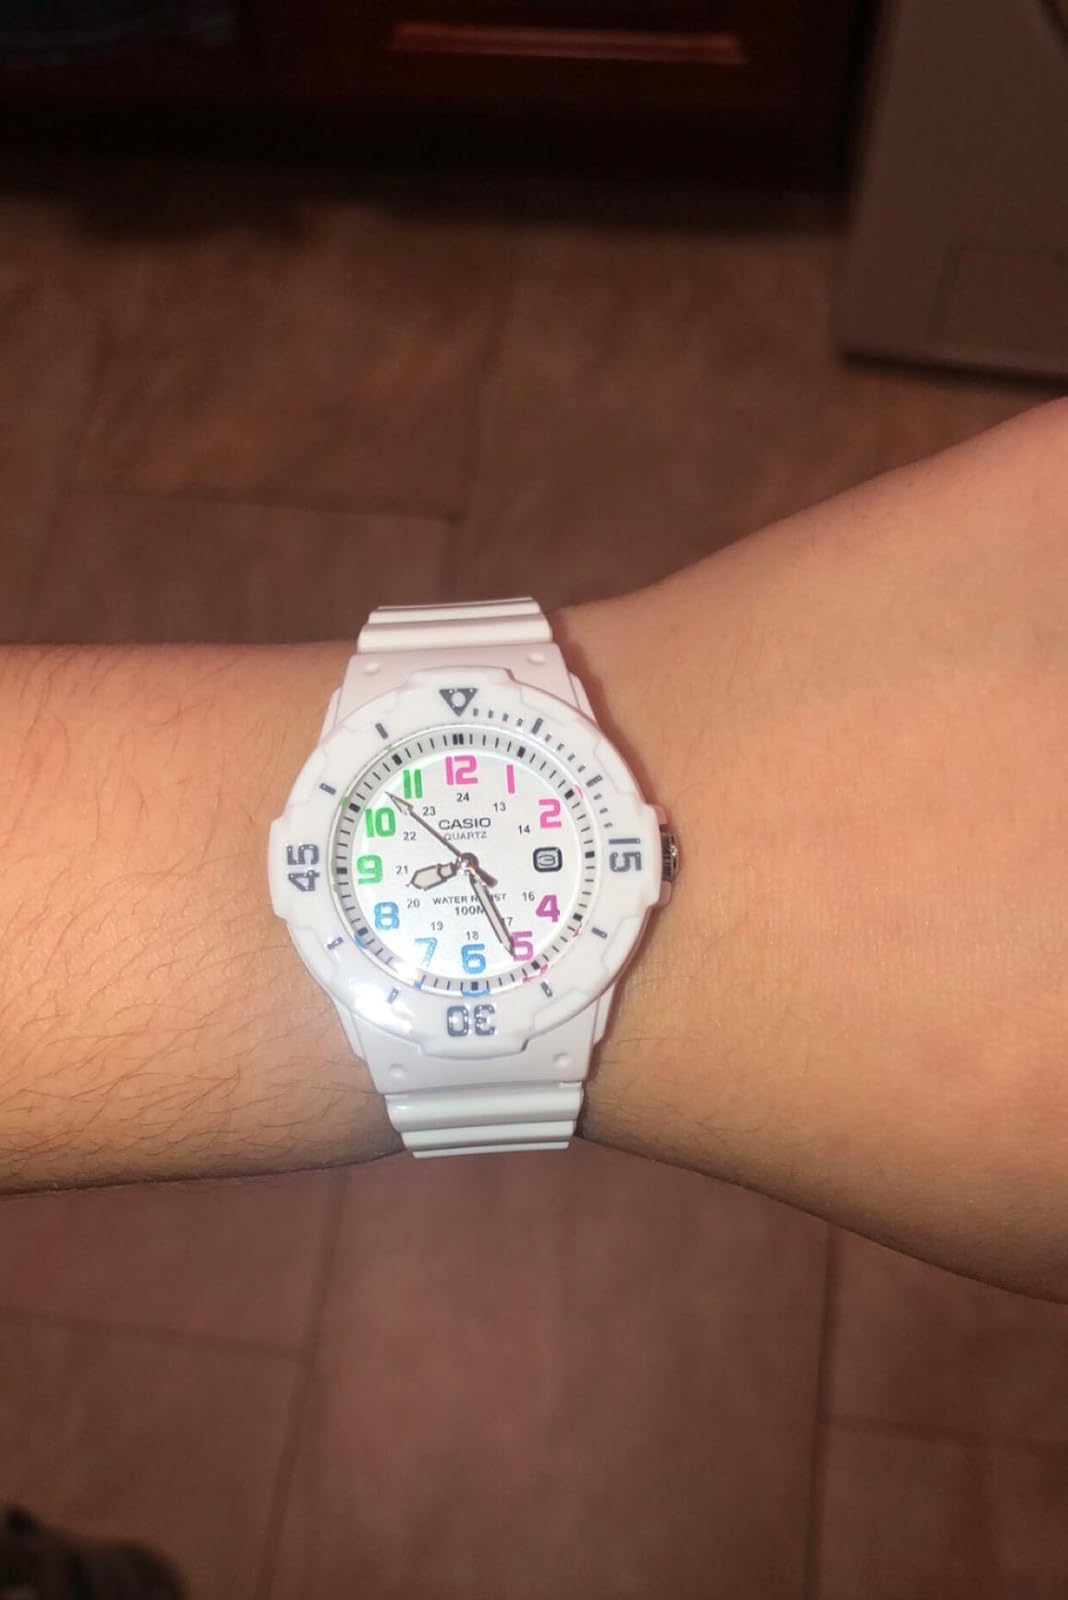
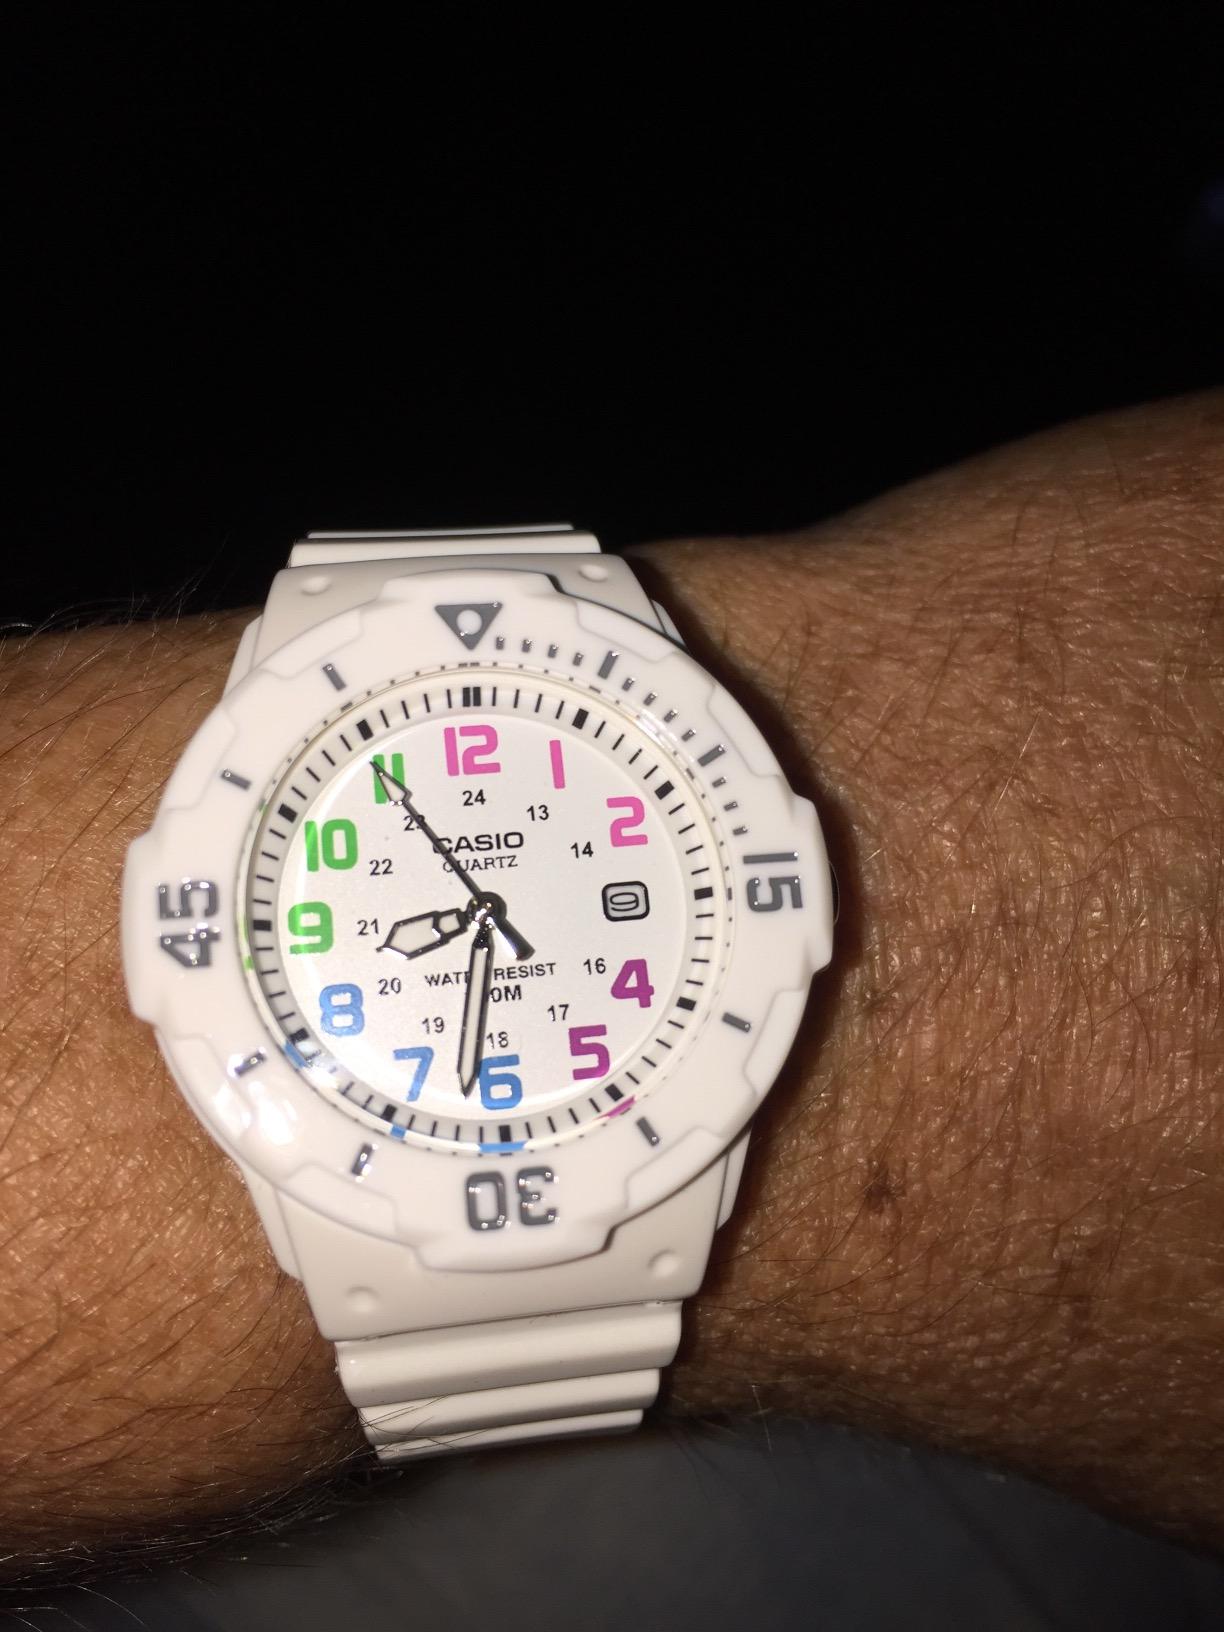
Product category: accessories_watch
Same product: yes